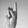
ASL letter: K